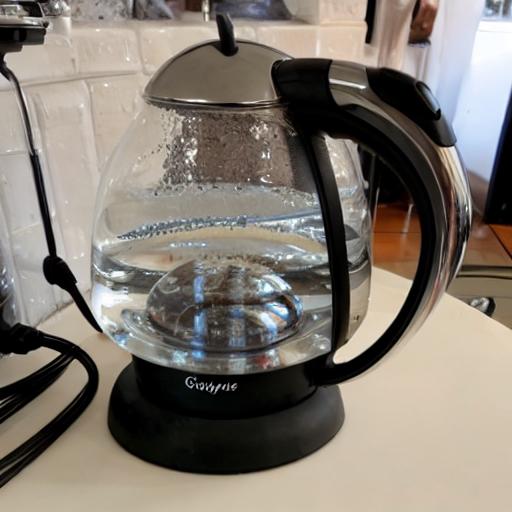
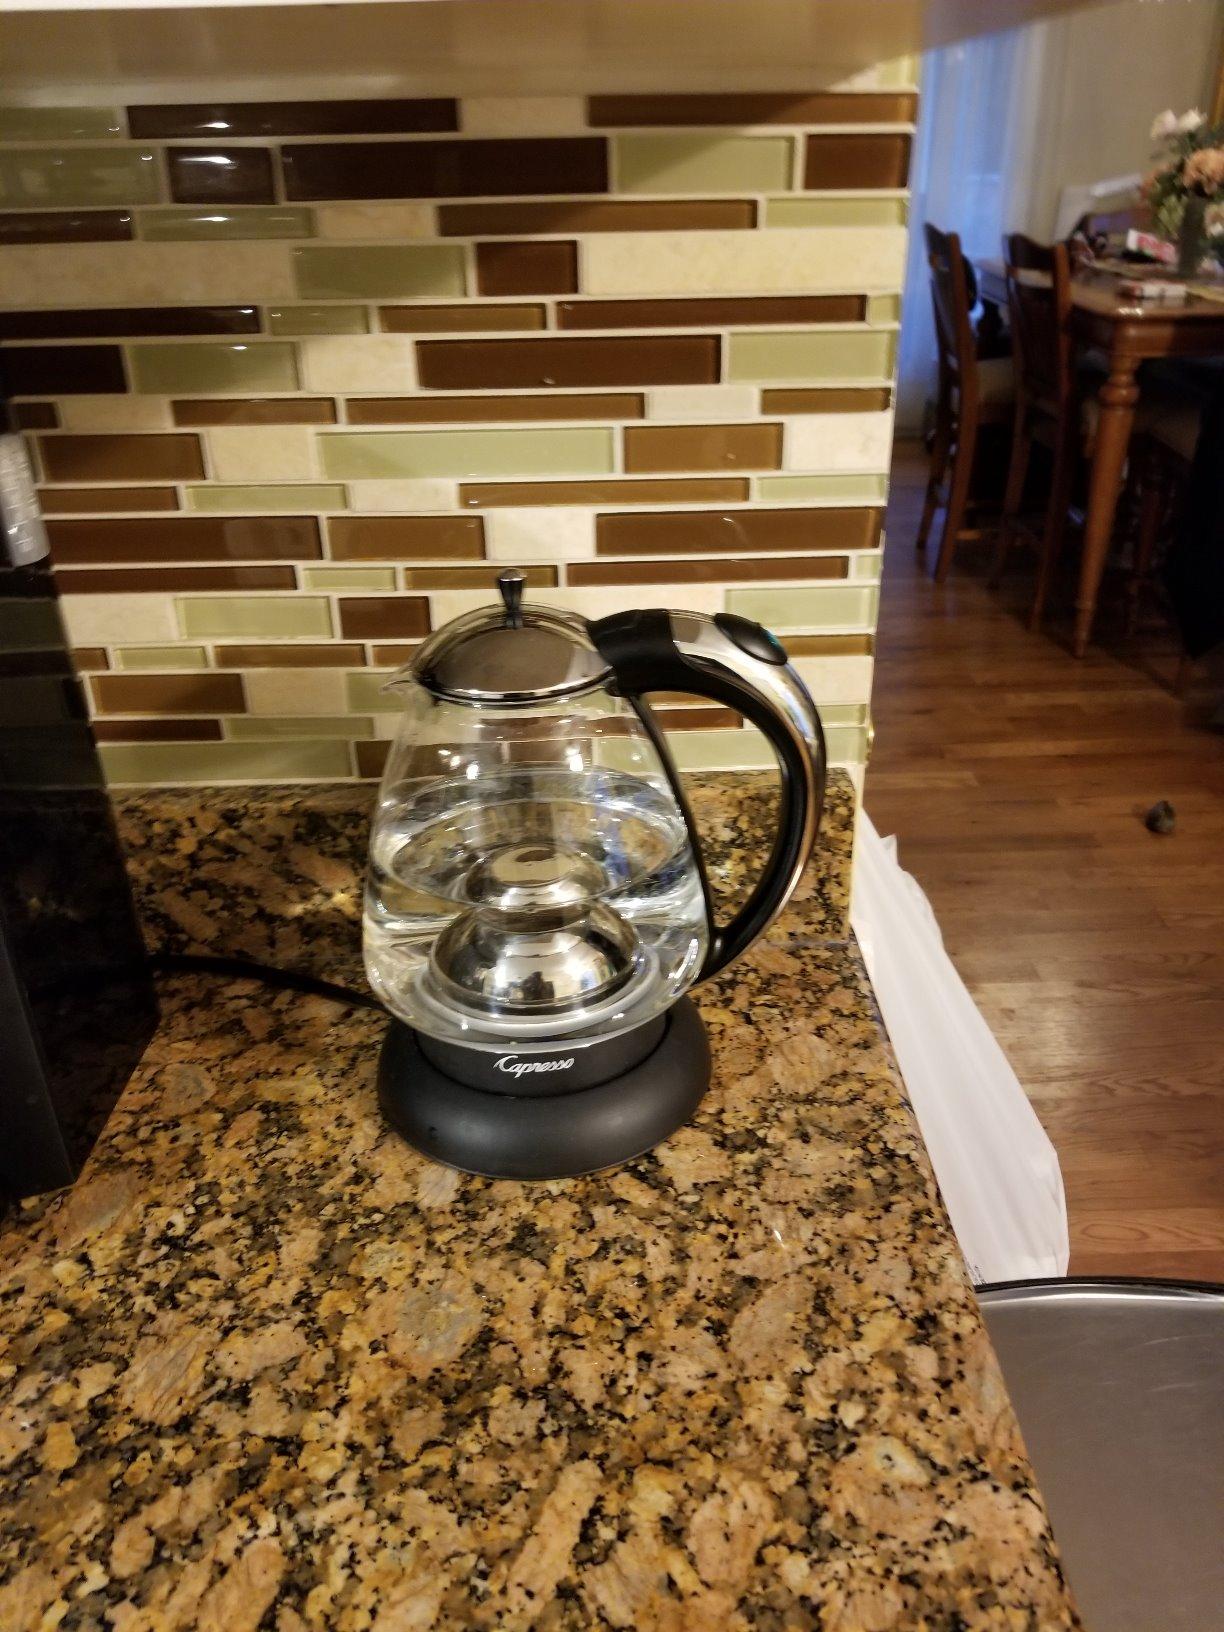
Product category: items_kettle
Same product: no